Dancesport at the 2005 SEA Games

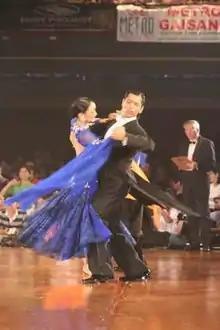

Dancesport was an event at the 2005 SEA Games. The competition took place on November 27, 2005 in the Main Hall of the Waterfront Cebu City Hotel & Casino in Cebu City, Philippines.